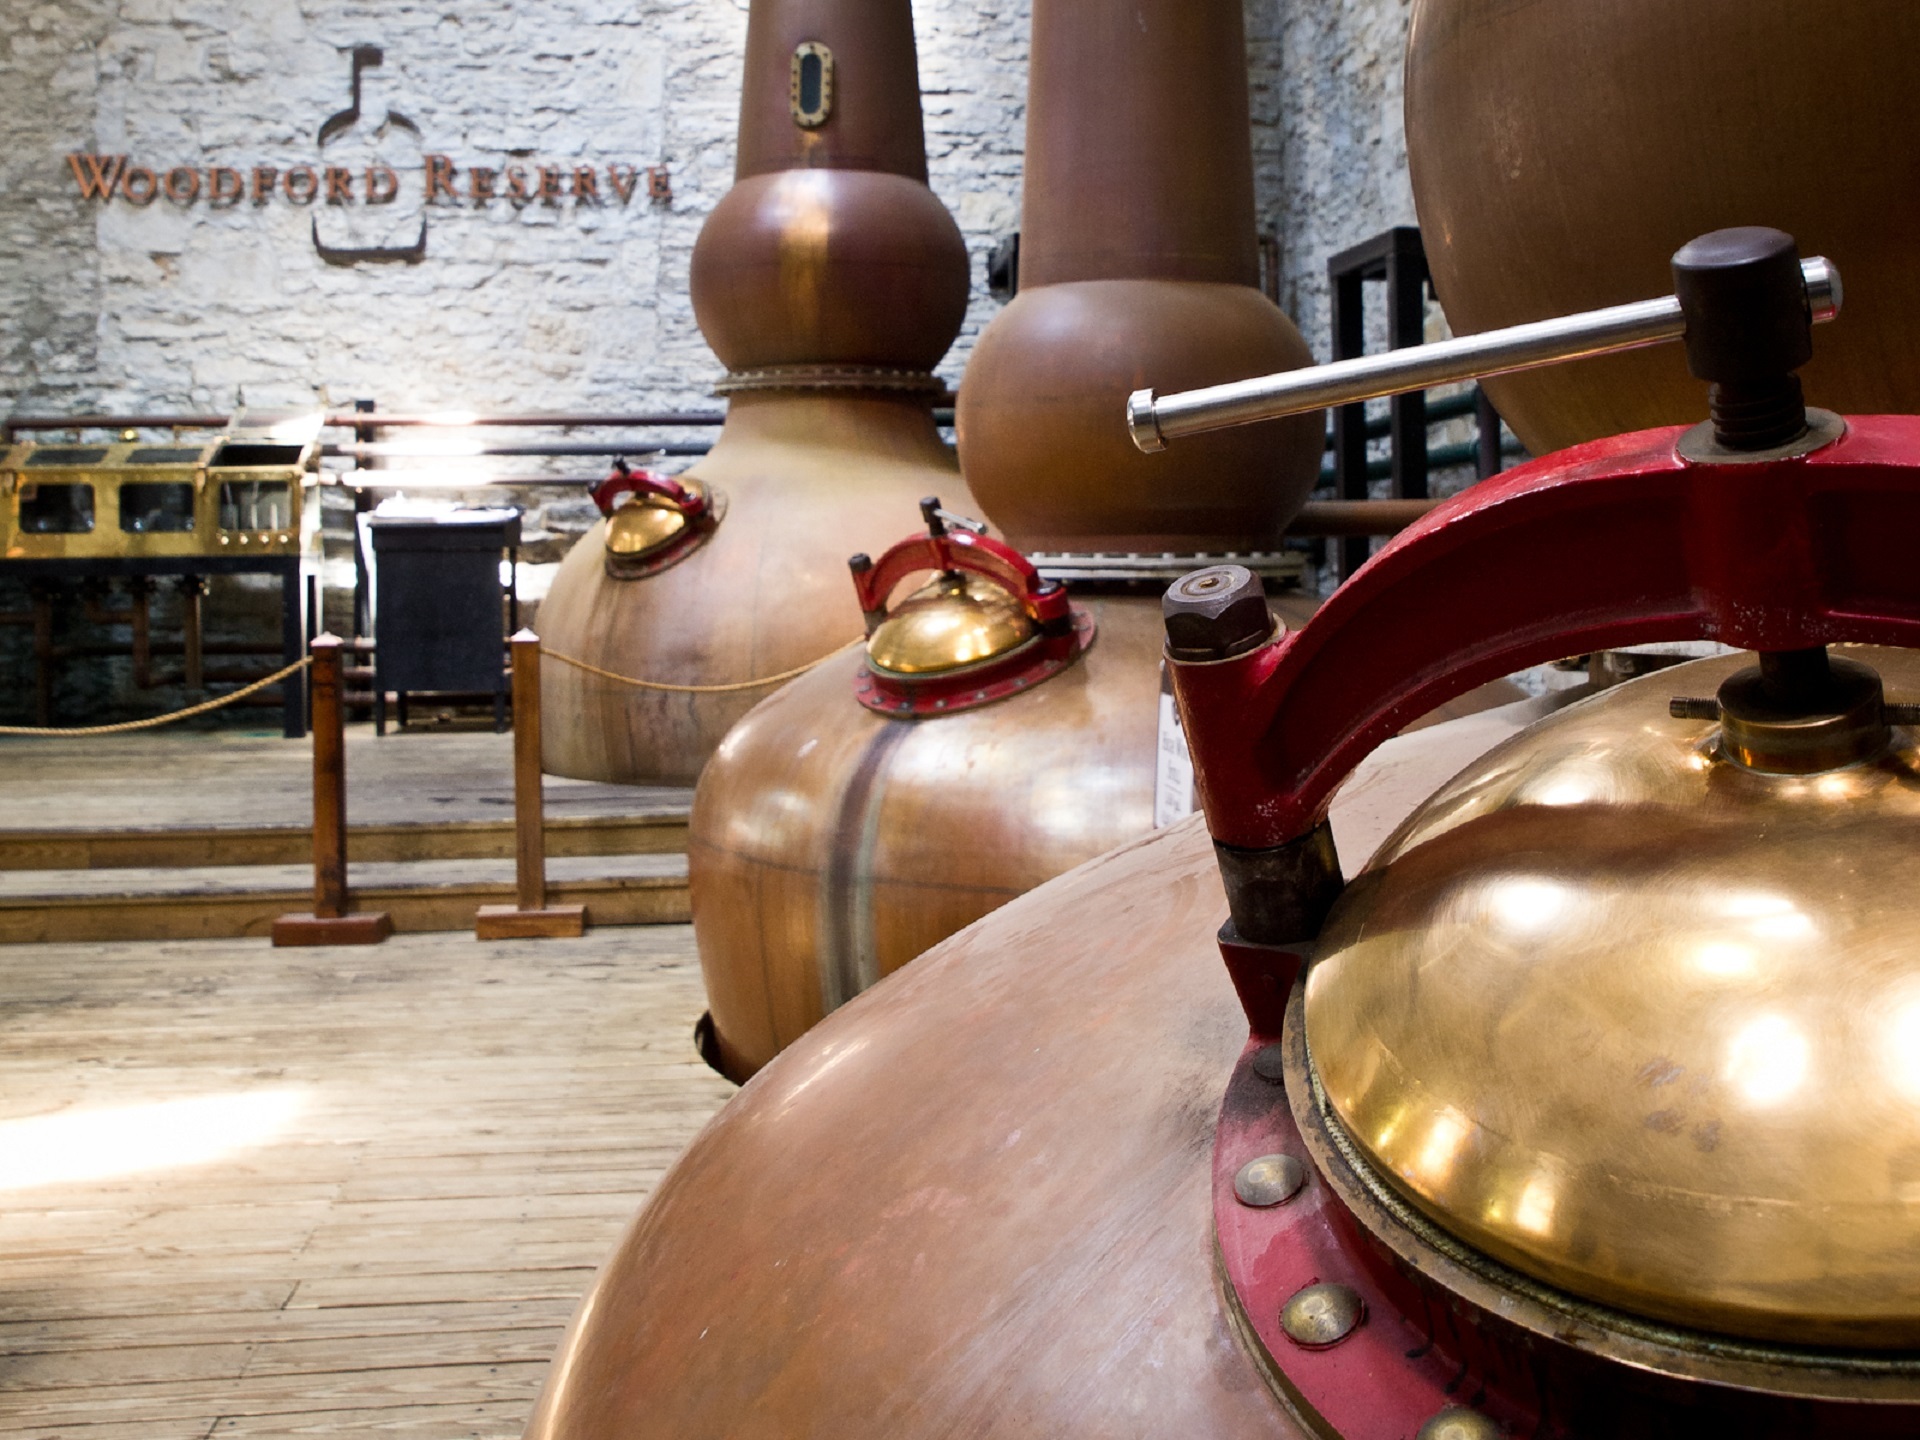
restaurant, drink, drum, liquor, distillery, musical instrument, whiskey, temple, copper, drums, bourbon, brewing, man made object, adult beverage, vats